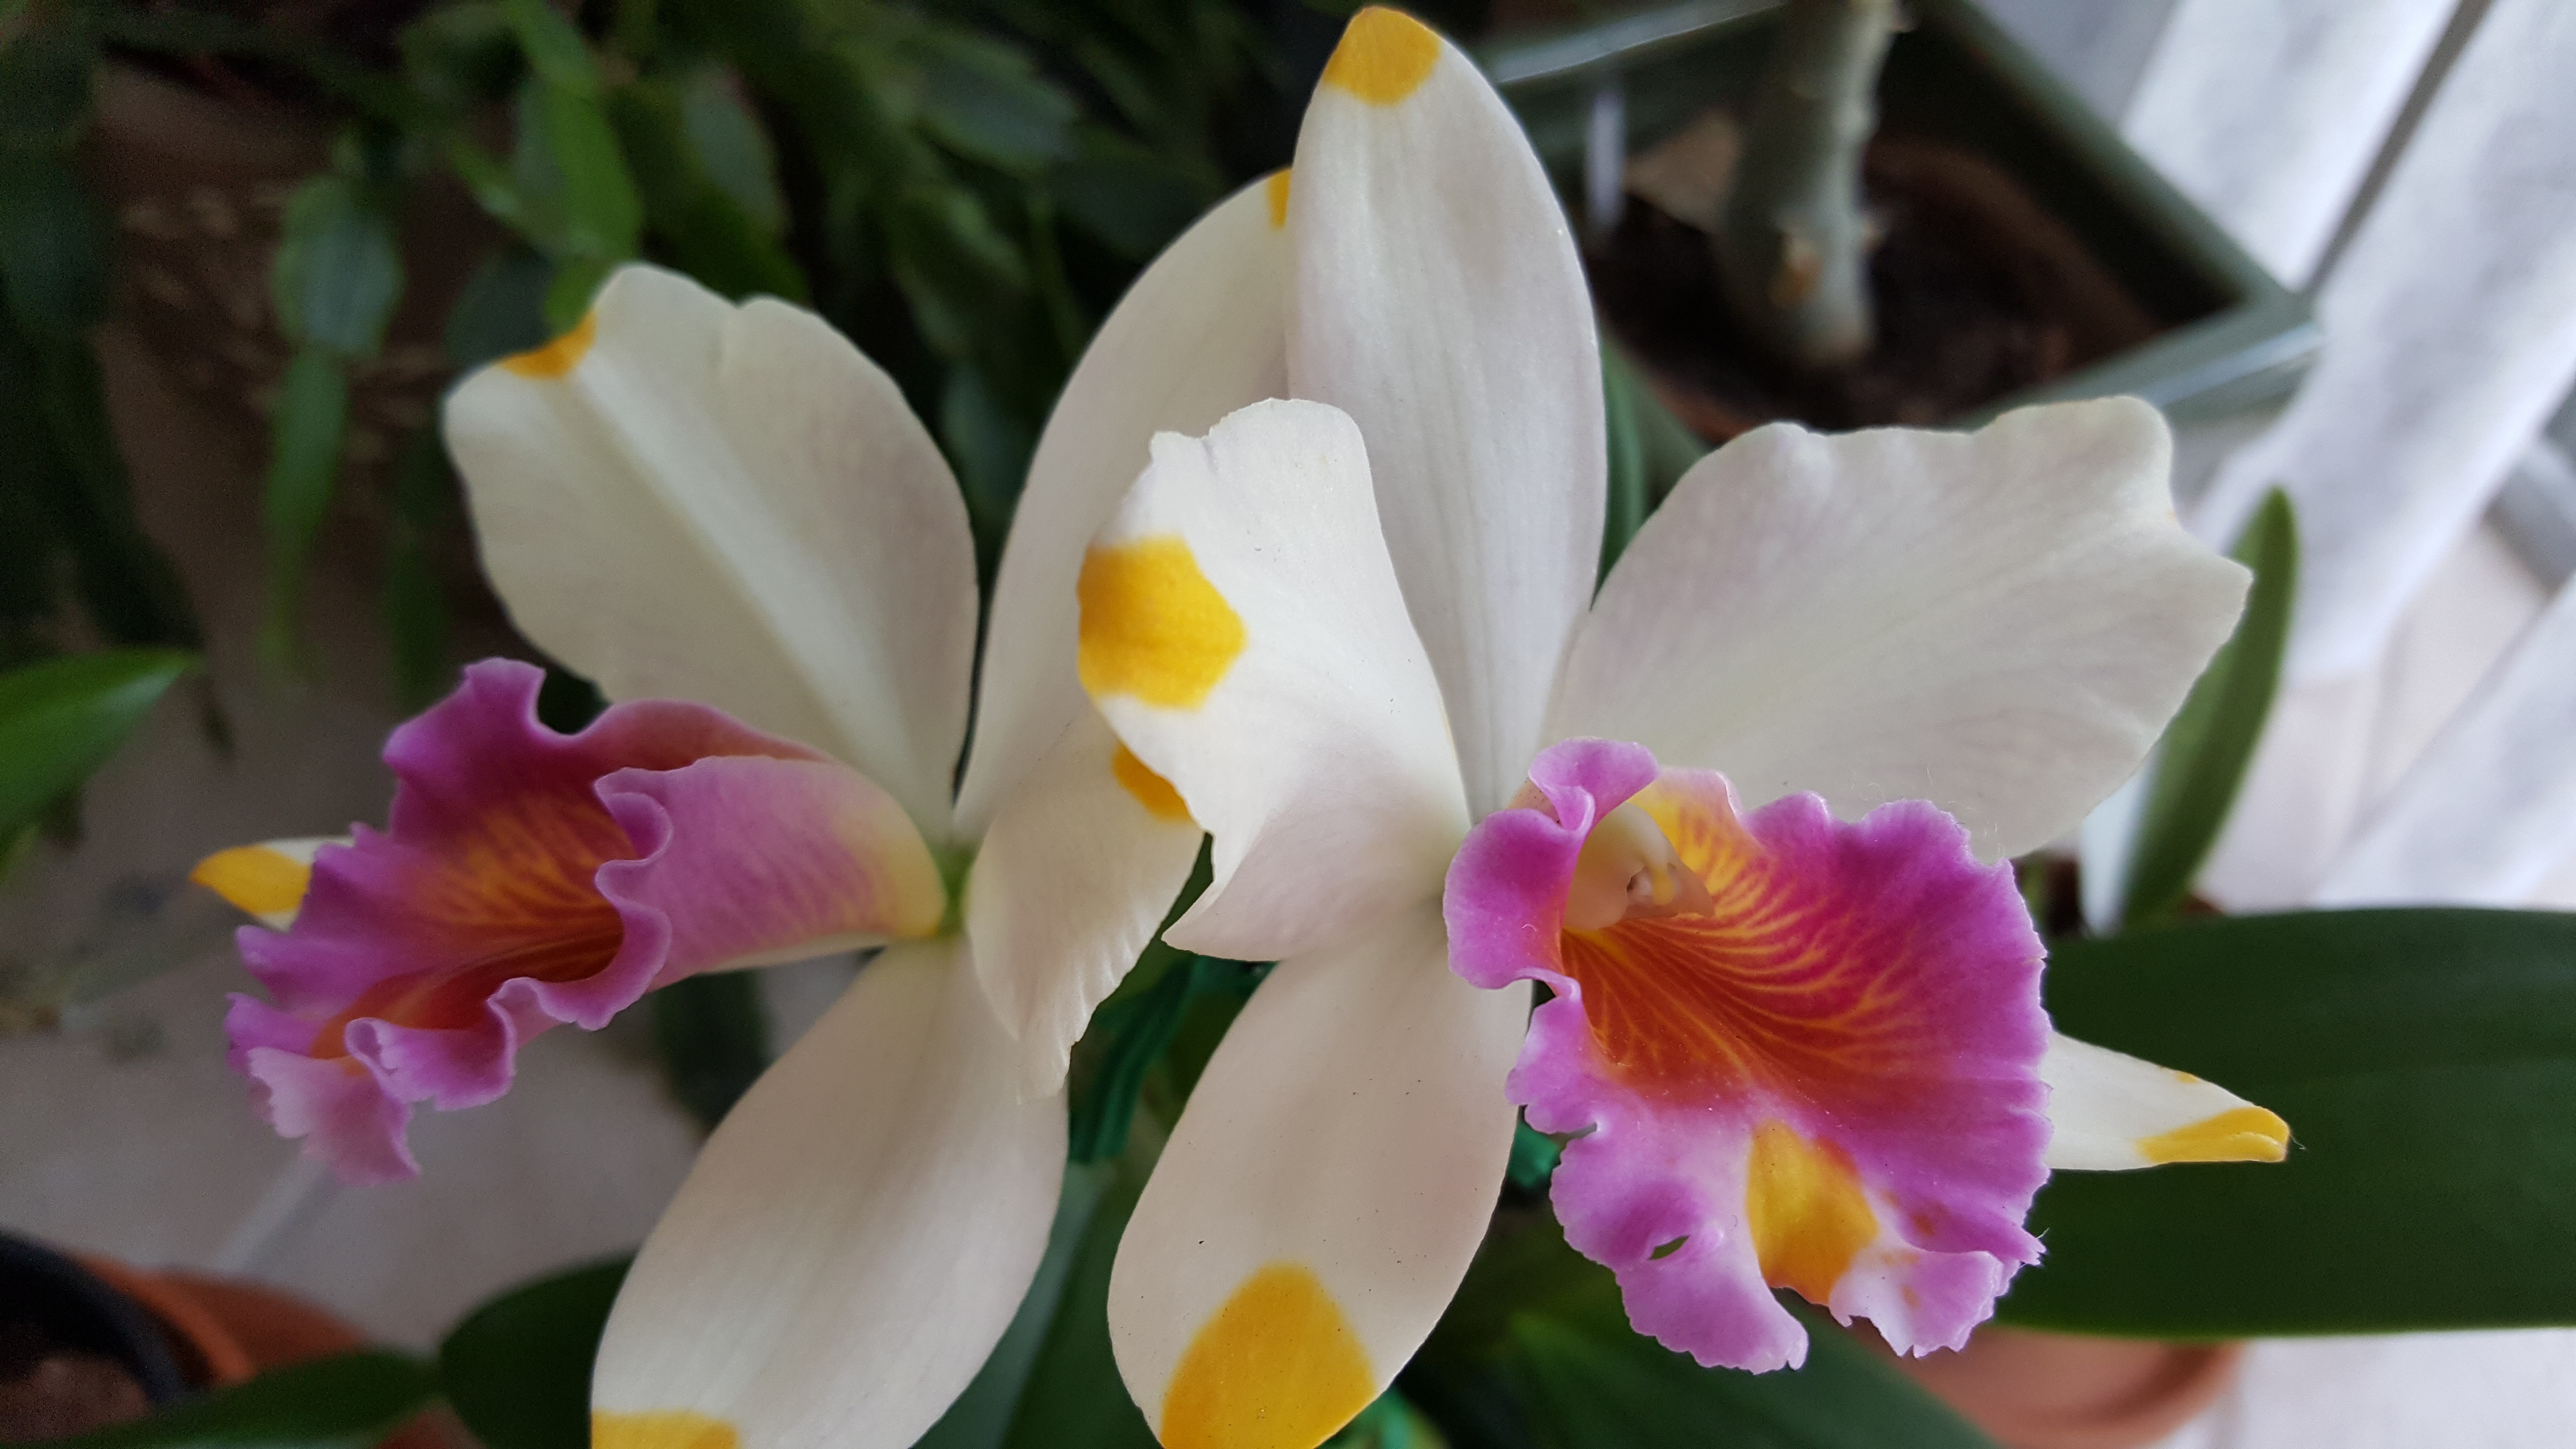
plant, flower, petal, botany, flora, orchid, macro photography, flowering plant, cattleya, land plant, christmas orchid, cattleya labiata, cattelya, pacific rainbow